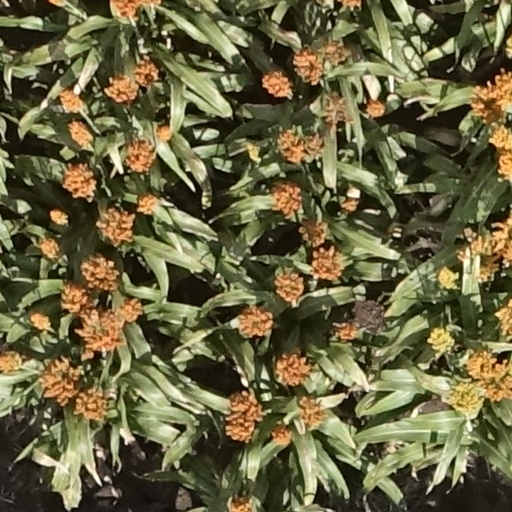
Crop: sorghum